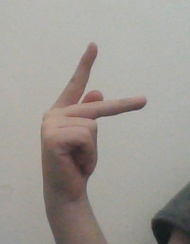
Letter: dha